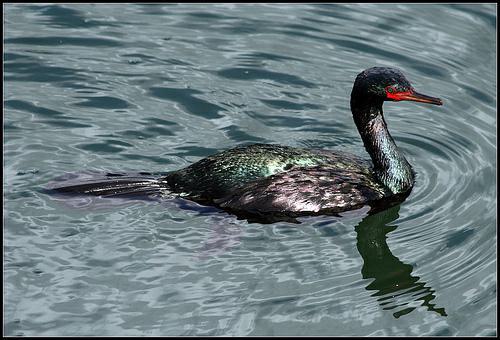
A photo of a pelagic cormorant